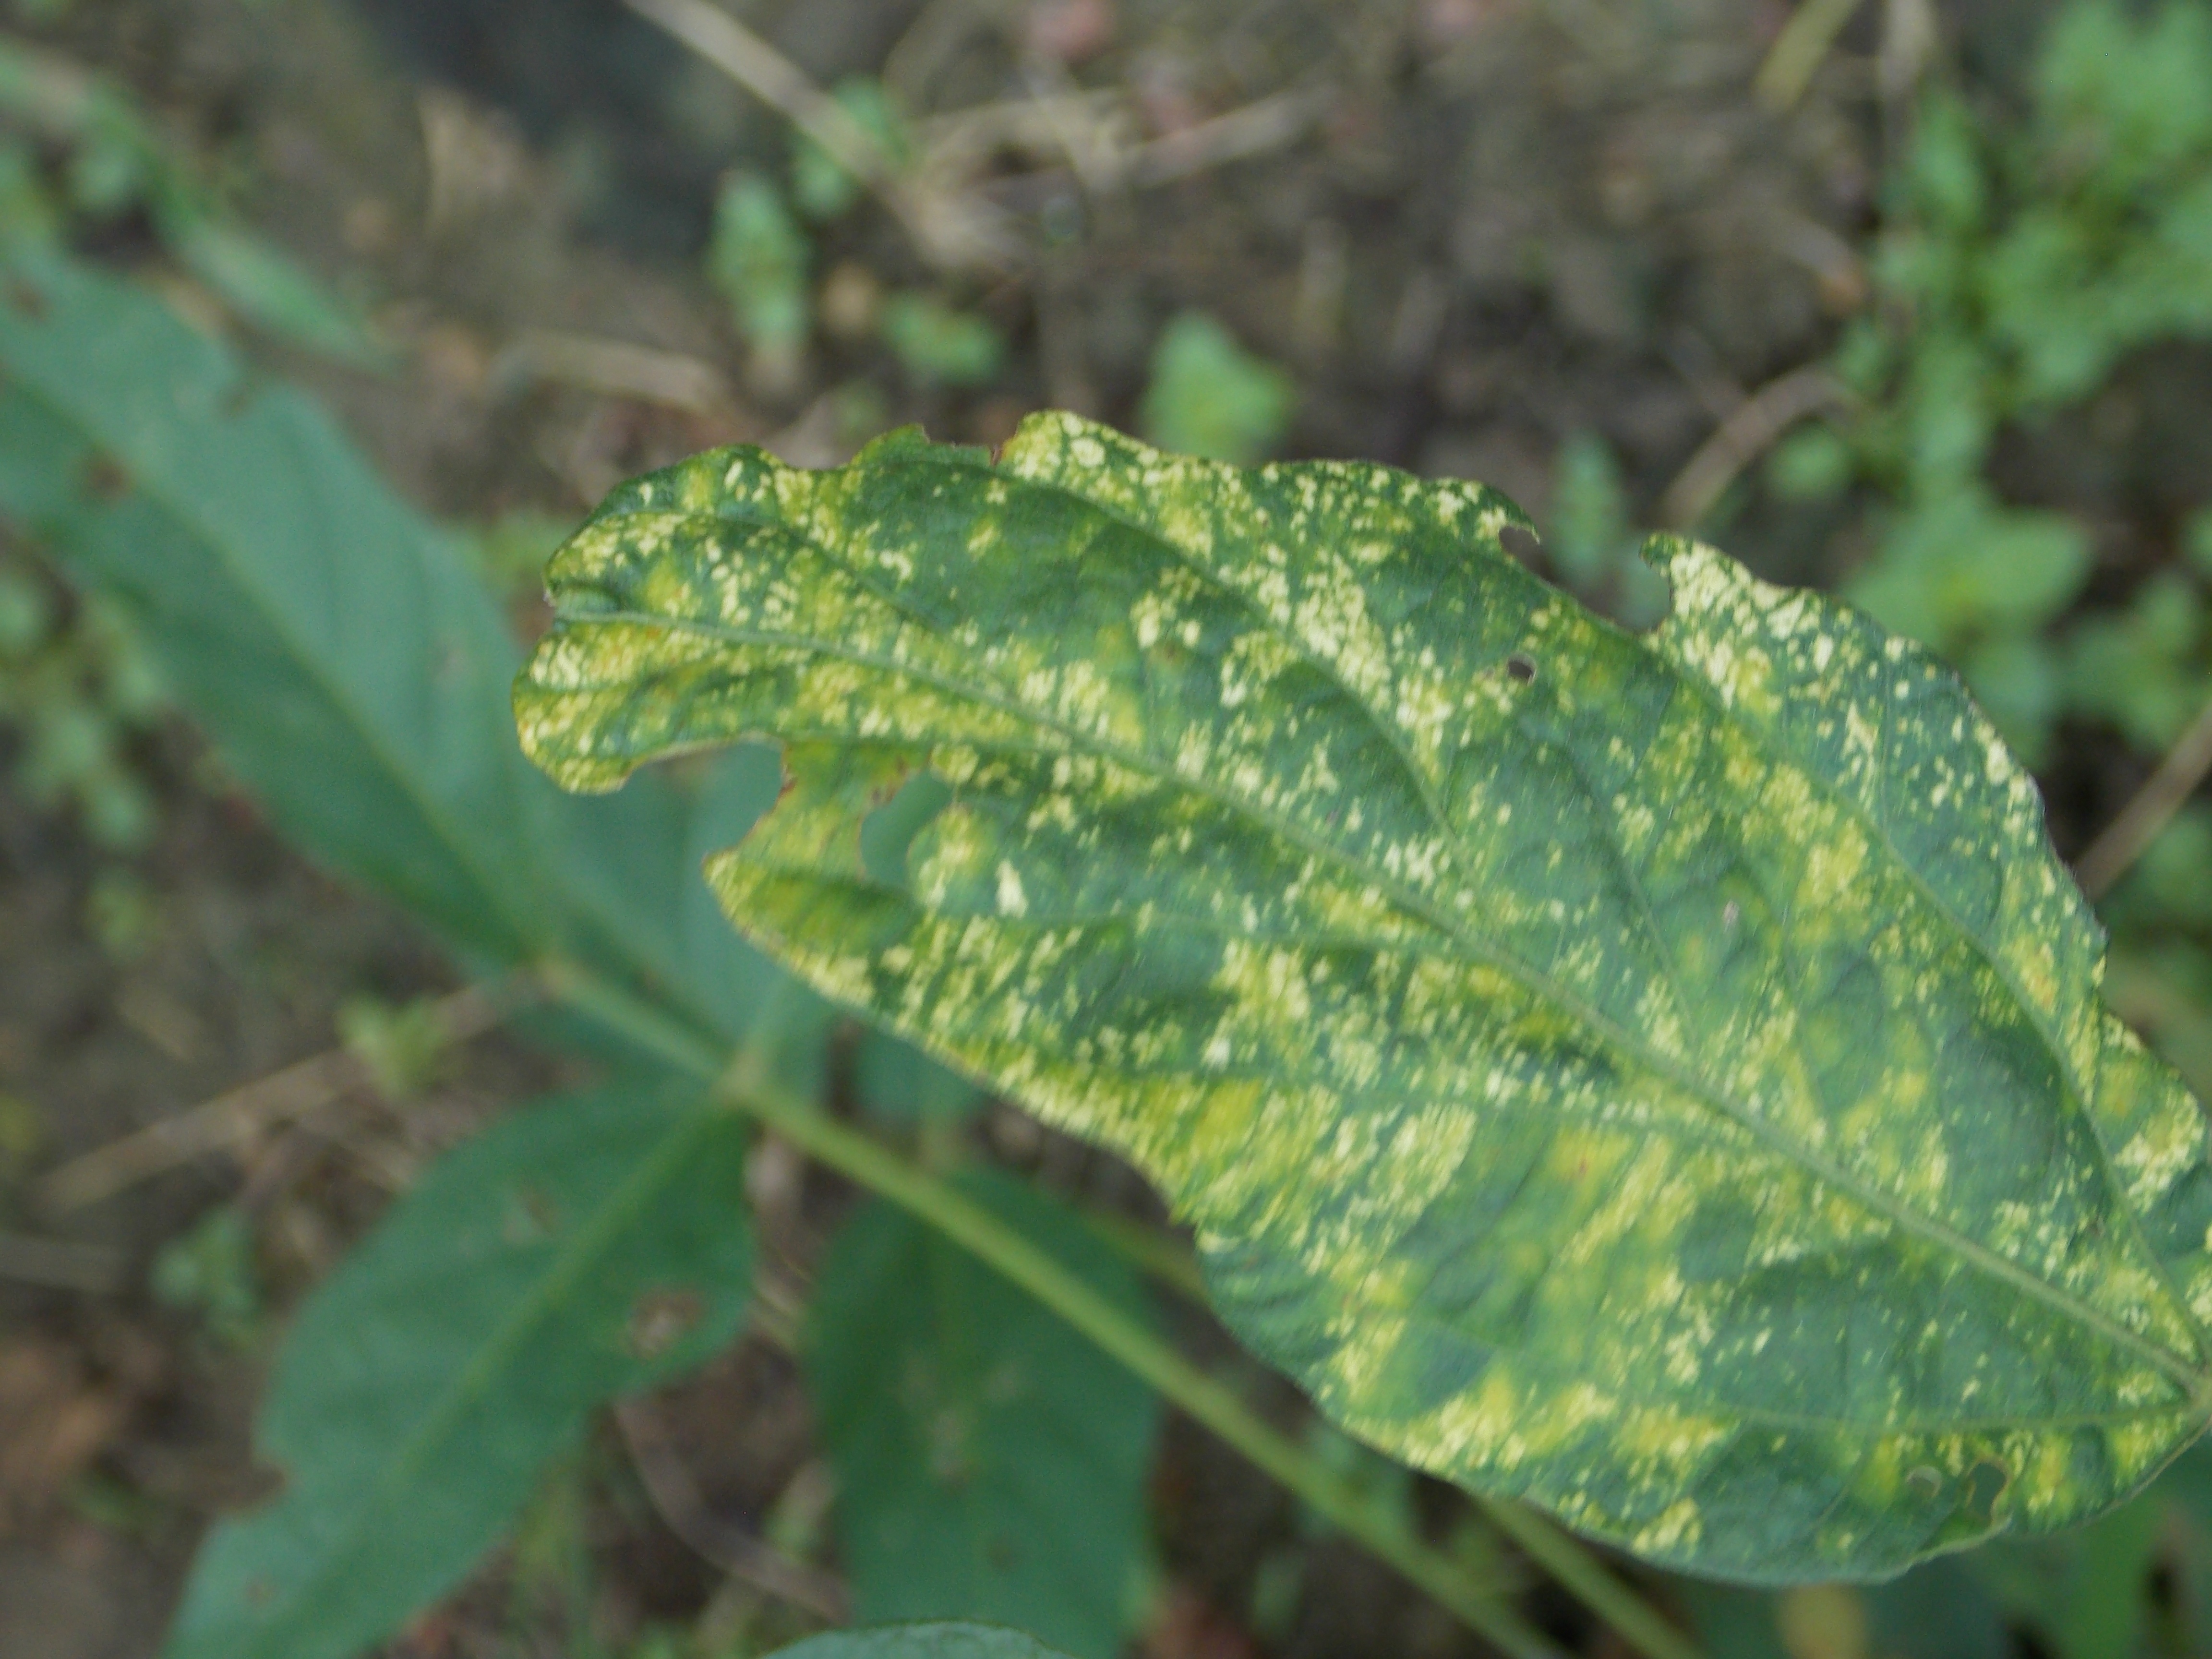
Label: Disease